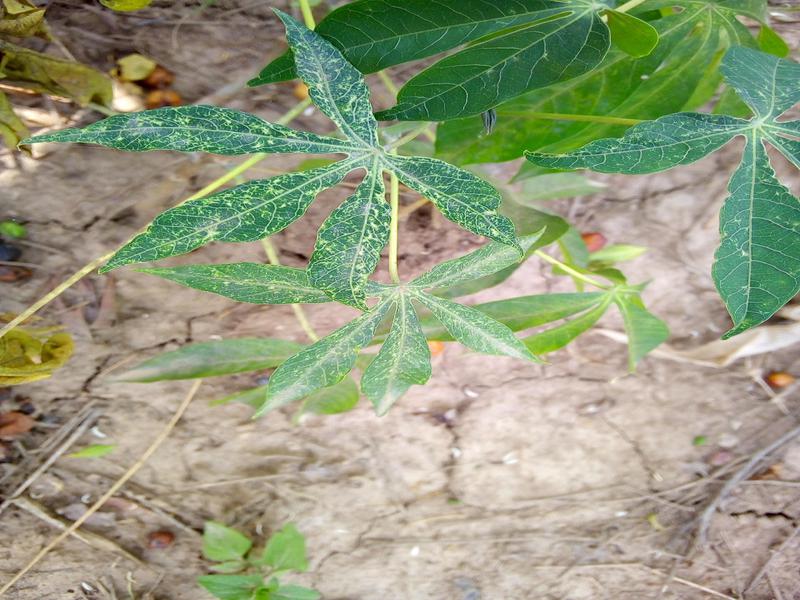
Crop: cassava
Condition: green_mottle